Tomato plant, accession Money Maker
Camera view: tilt-top (135 deg); turntable rotation: 0 degrees
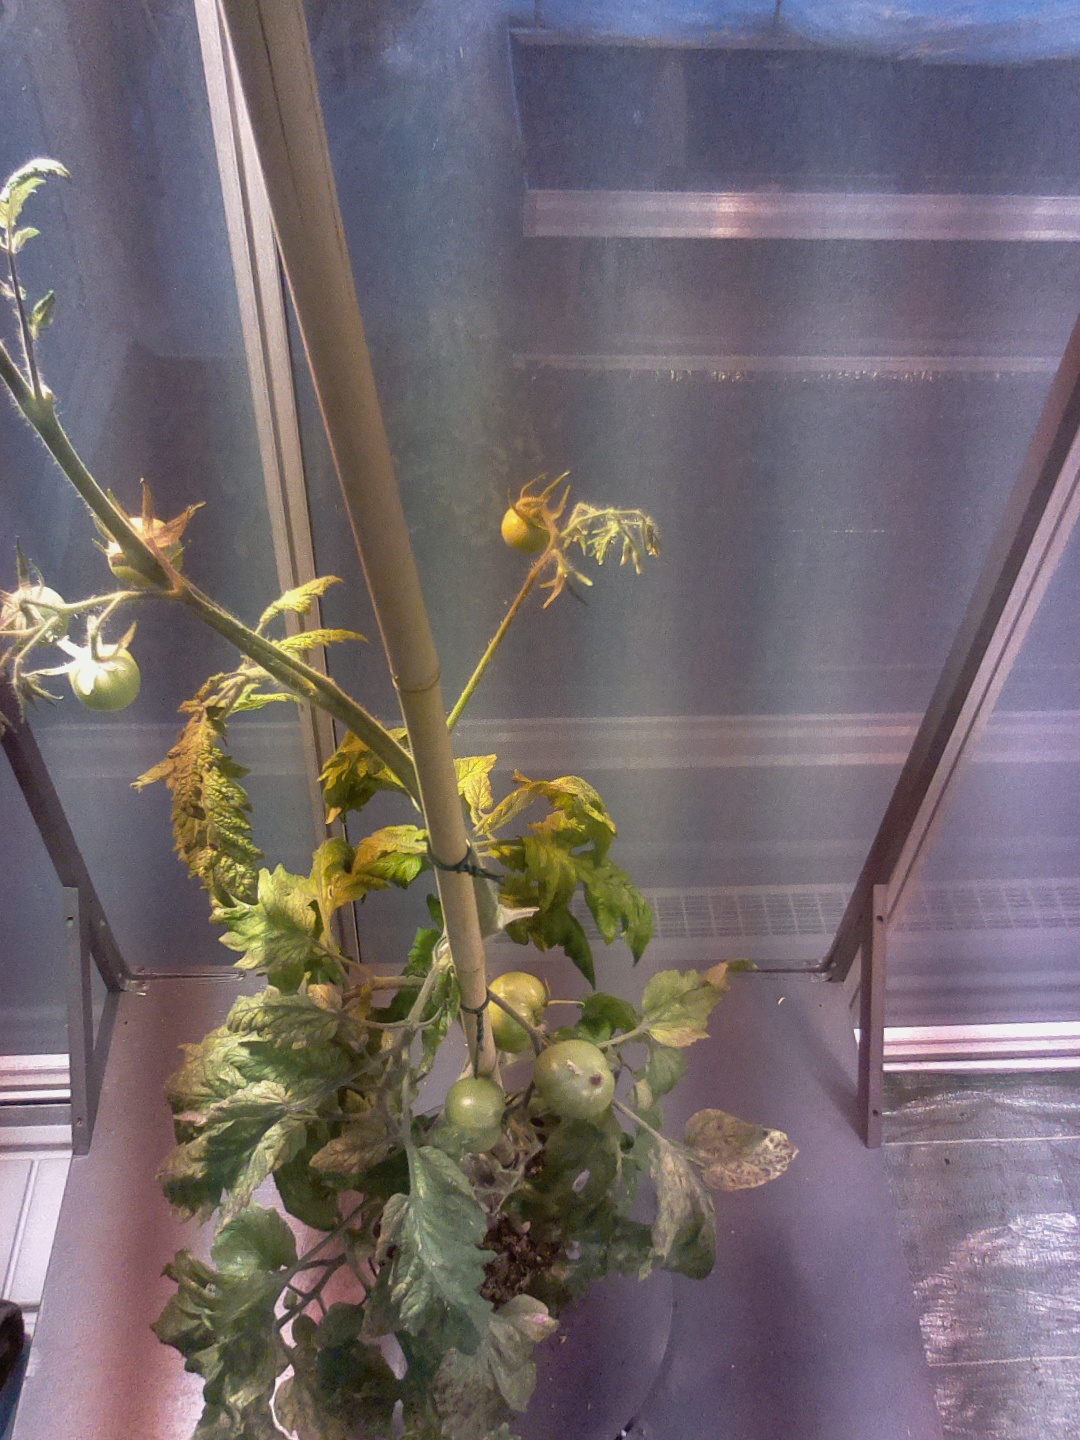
BBCH growth stage 76: 60%-70% of final fruit size